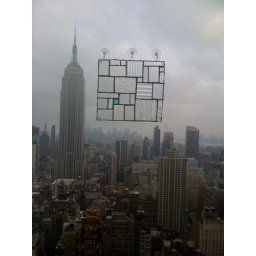
Hanging in my office window on a cloudy day